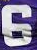
Number: 6